Druze

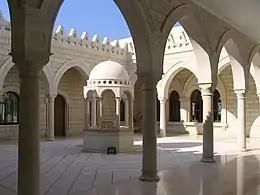
Jethro shrine and temple of Druze in Hittin, northern Israel

The Druzites form a religious minority in Israel of more than 100,000, mostly residing in the north of the country. In 2004, there were 102,000 Druze living in the country. In 2010, the population of Israeli Druze citizens grew to over 125,000. At the end of 2018, there were 143,000 in Israel and the Israeli-occupied portion of the Golan Heights. Most Israeli Druze identify ethnically as Arabs. Today, thousands of Israeli Druze belong to "Druze Zionist" movements.